Nicolai Larsen

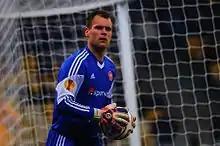
Nicolai Larsen in the UEFA Europa League.

On 26 December 2014, it was announced that Larsen had won the Danish Goalkeeper of the Year award of 2014. It had originally been planned that the award should have been presented to Larsen prior to the match against Brøndby IF on 22 February 2015 by Troels Bager Thøgersen, editor-in-chief of Tipsbladet, but Larsen had to postpone in the last minute due to illness, and therefore the award was presented to him at the match against Randers FC on 8 March 2015. Larsen received 58 out of 72 possible votes from his goalkeeper colleagues, while second-place in the competition, Karl-Johan Johnsson from Randers FC, received 34 votes. On winning the award, Larsen stated that "[t]his is one of the big ones. It is a personal title, and it makes it is awesome that my competitors and colleagues are the ones who vote [...]" and he continued "[t]his is one of those awards I will look back on and be proud of[...]".